Unto Us Is Born a Son

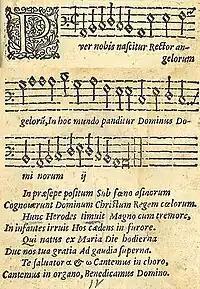
"Puer nobis nascitur" in the 1582 edition of "Piae Cantiones", image combined from two pages of the source text

"Puer nobis nascitur", usually translated as "Unto Us Is Born a Son", is a medieval Christmas carol found in a number of manuscript sources—the 14th-century German "Moosburg Gradual" and a 15th-century Trier manuscript. The "Moosburg Gradual" itself contained a number of melodies derived from the 12th- and 13th-century organum repertories of Notre Dame de Paris and the Abbey of Saint Martial, Limoges, suggesting that its antiquity may be much greater.